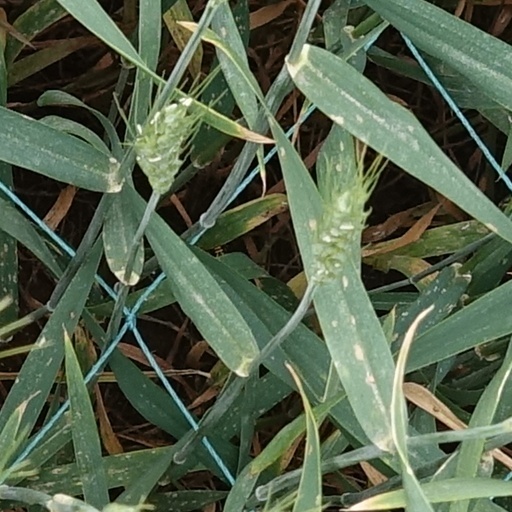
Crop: wheat